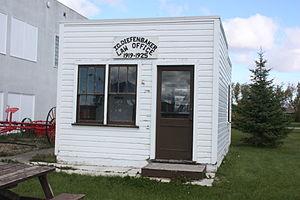
John George Diefenbaker est un homme d'État. Il est le 13ᵉ Premier ministre du Canada du 21 juin 1957 au 22 avril 1963 et le seul du Parti progressiste-conservateur entre 1935 et 1979.